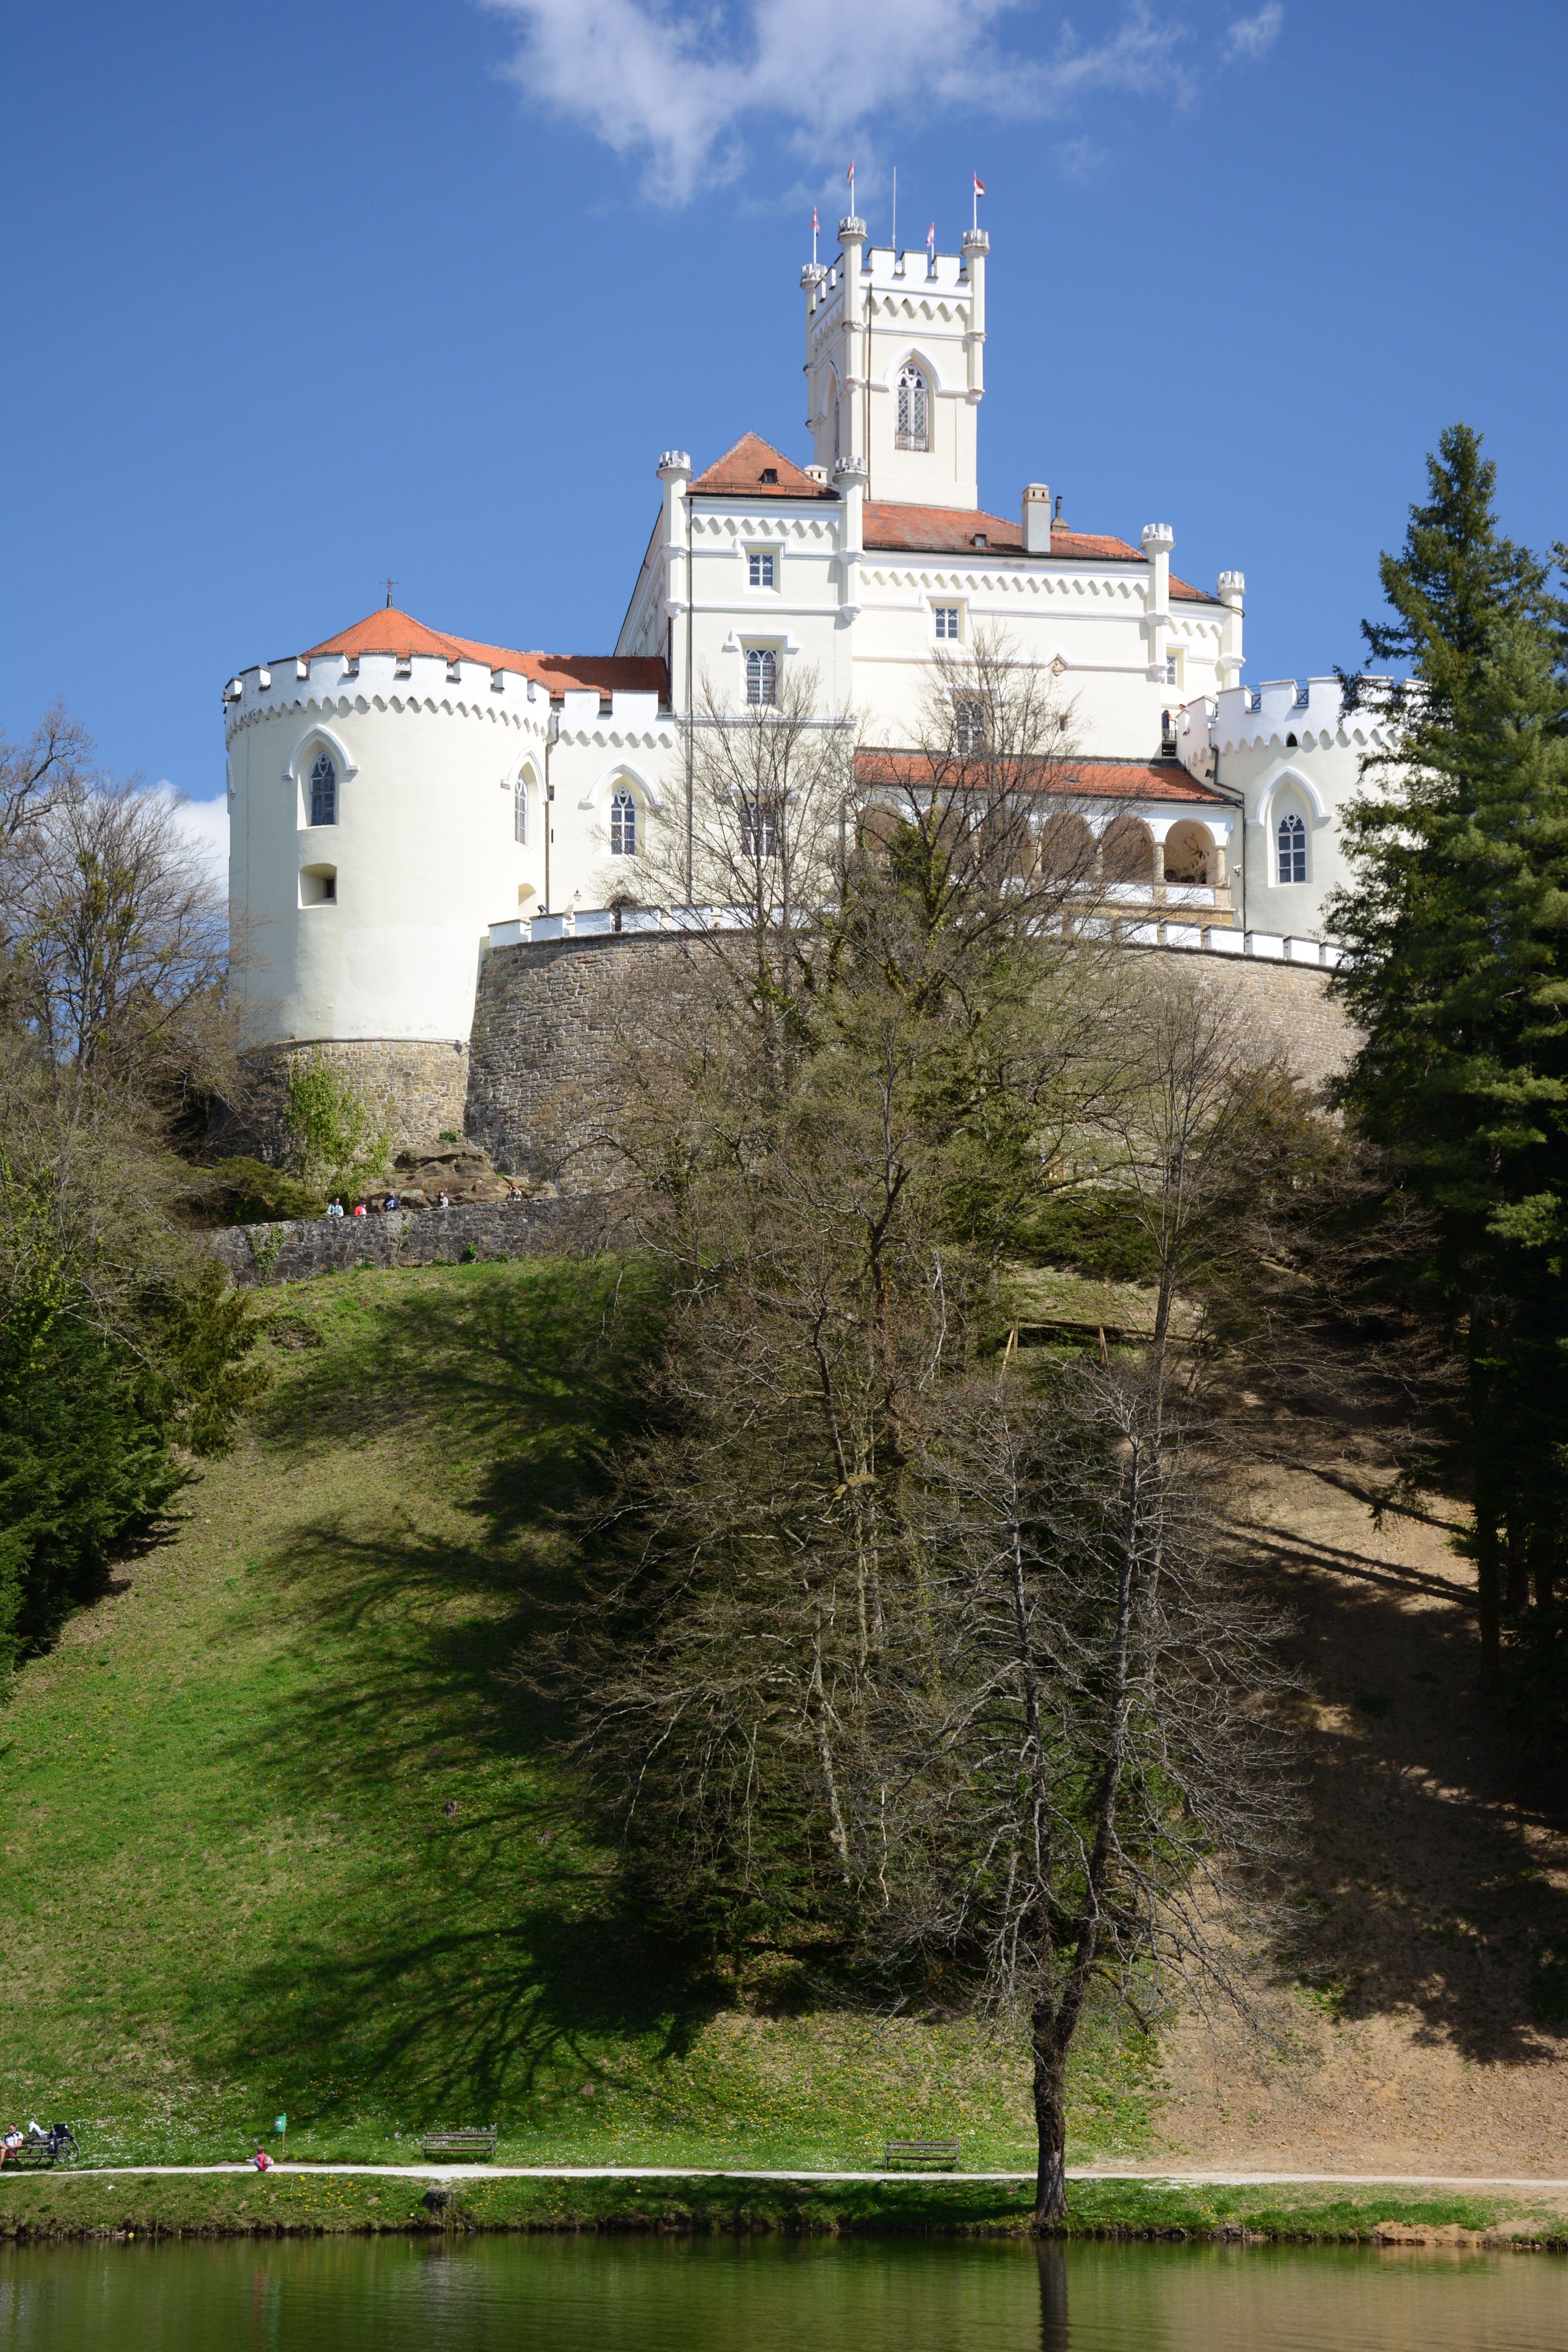
architecture, house, hill, flower, building, chateau, old, tower, castle, fortification, waterway, kingdom, estate, rural area, water castle, trakoscan